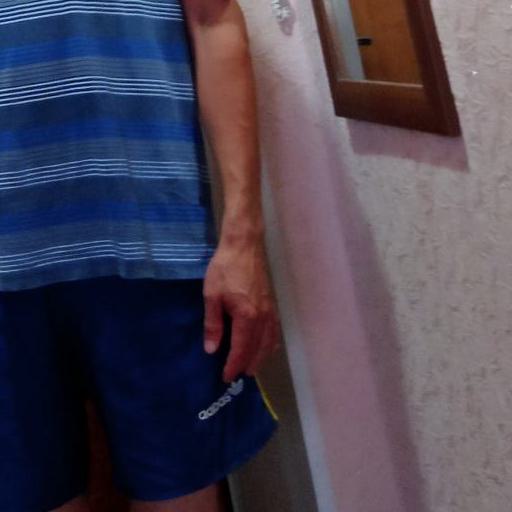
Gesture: no_gesture